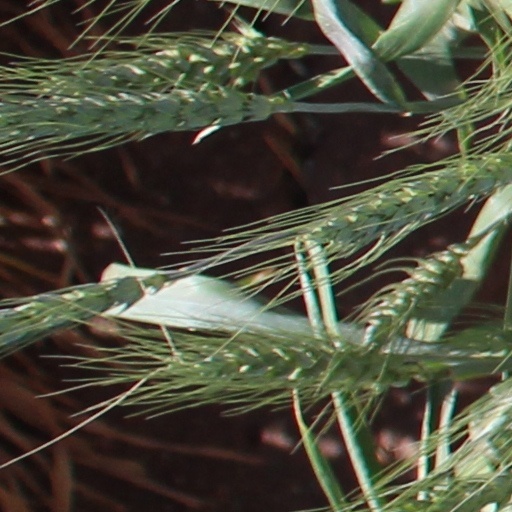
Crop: wheat